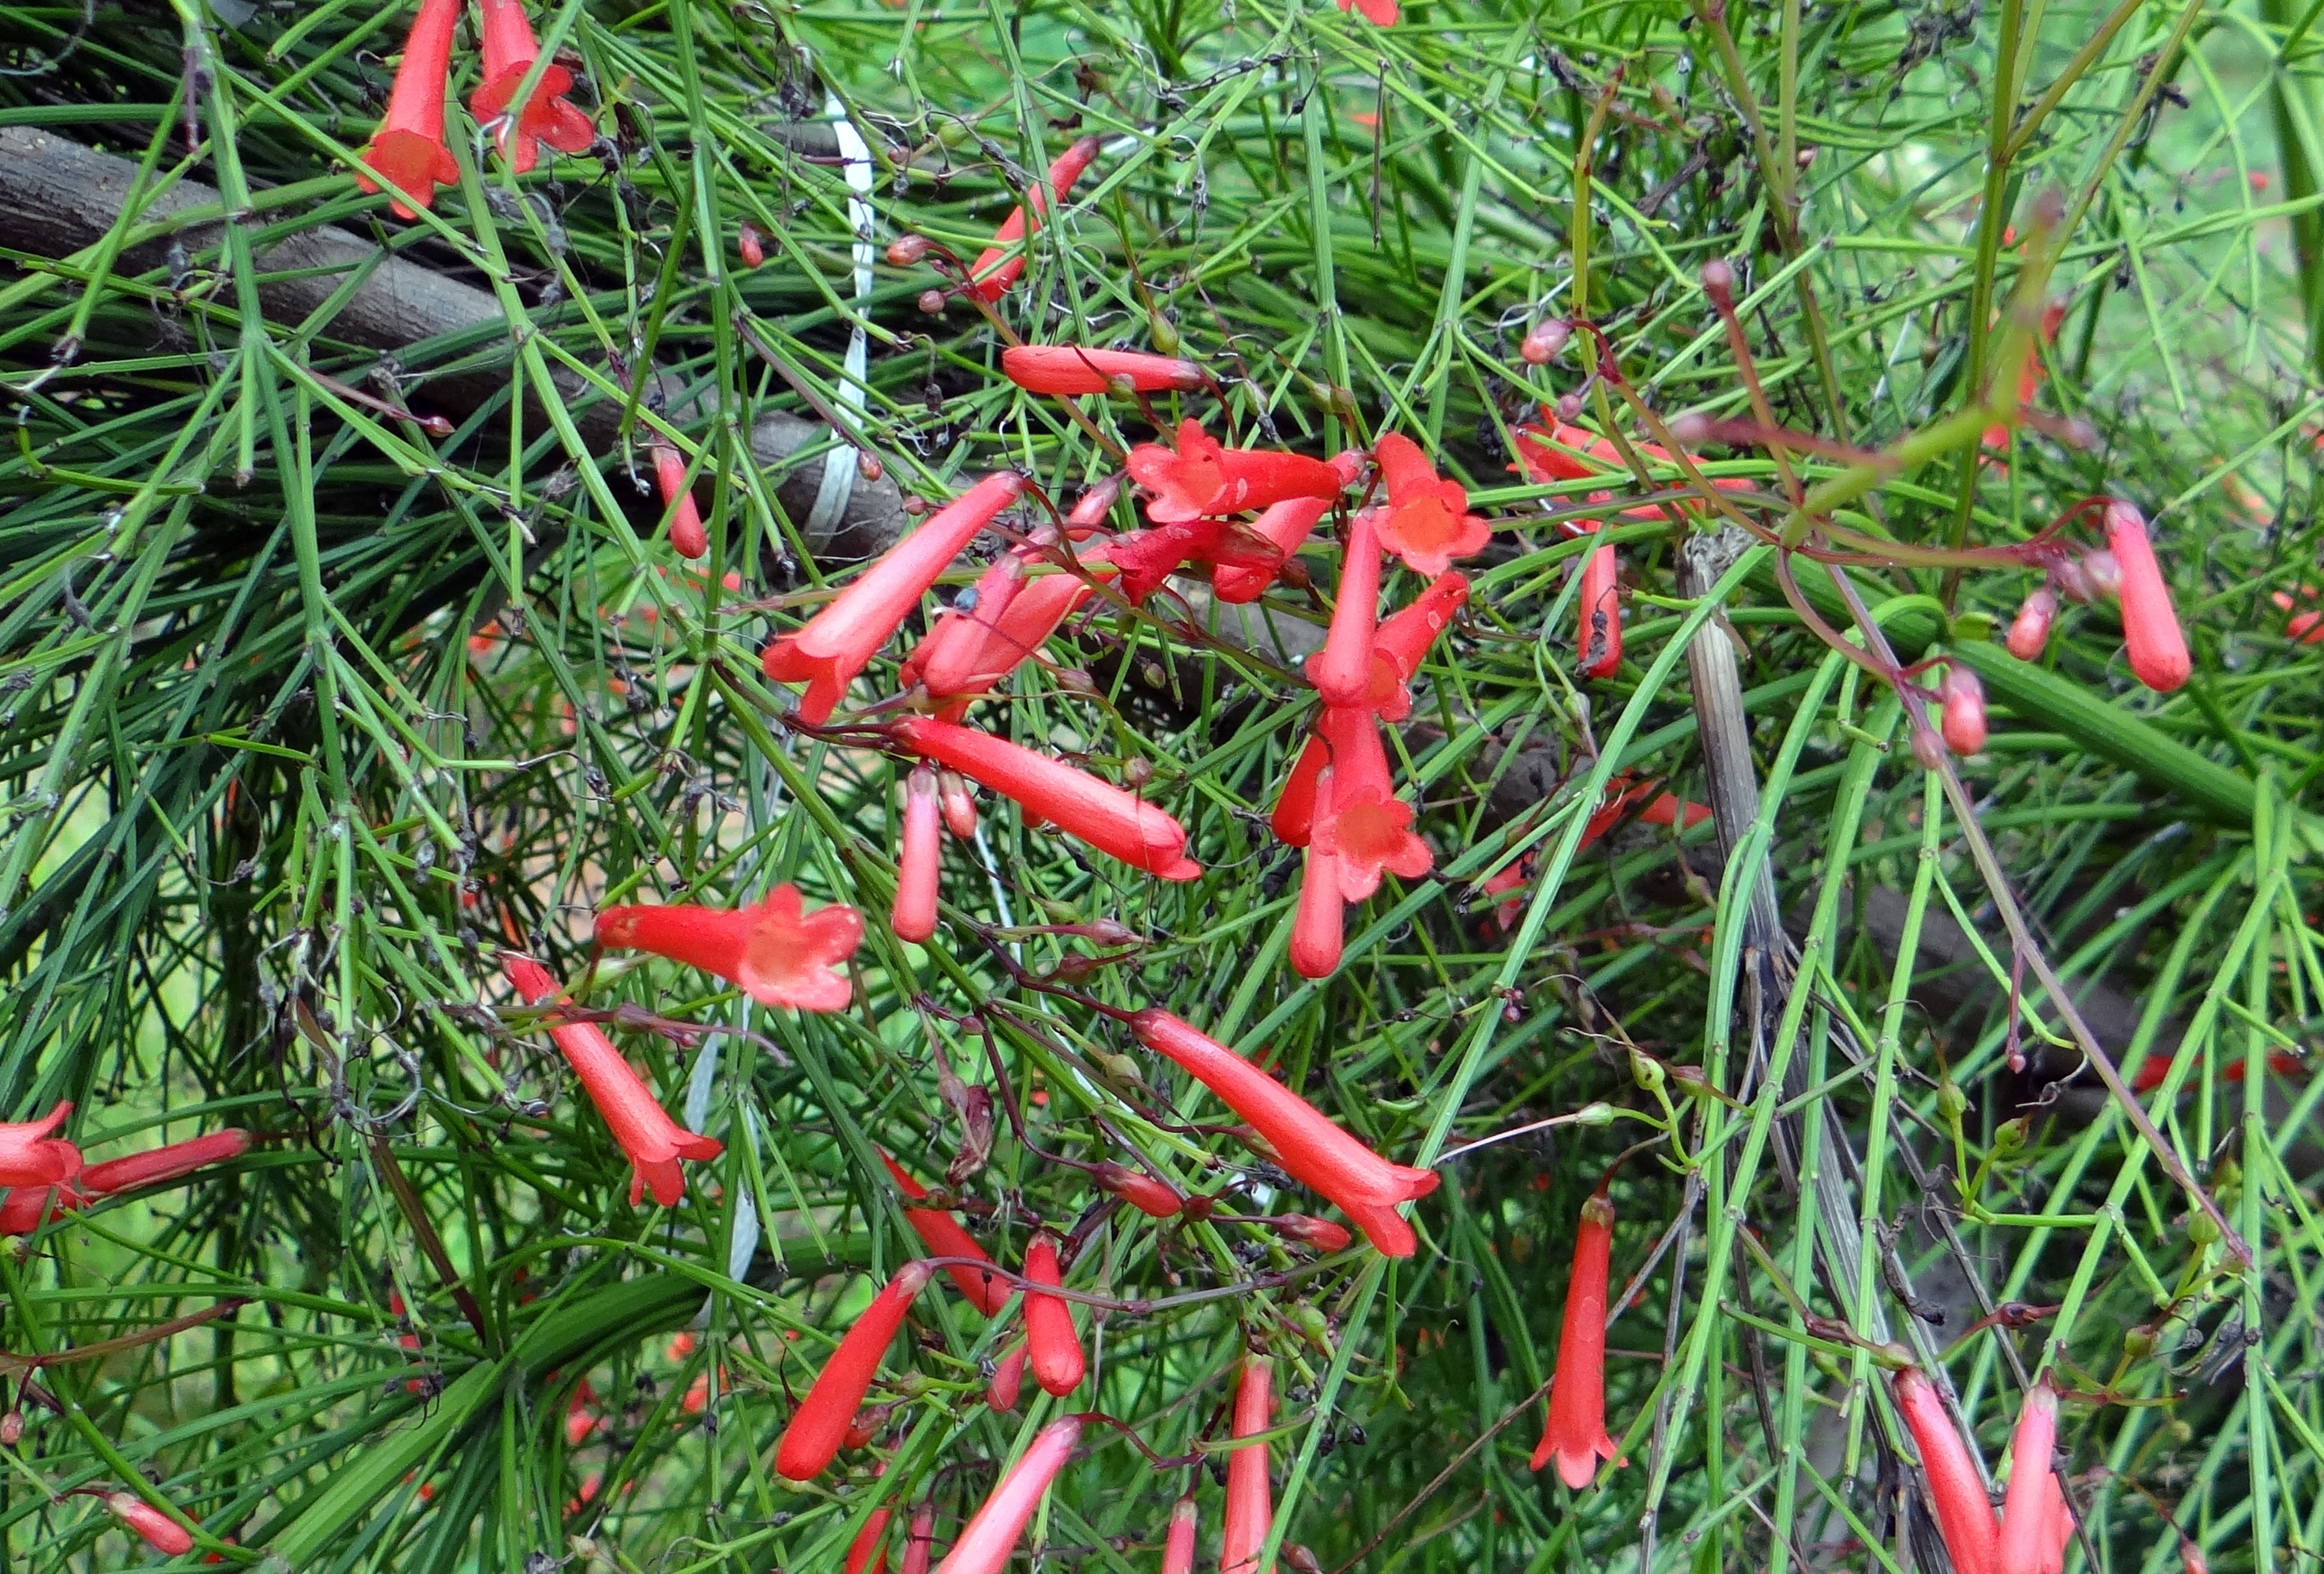
tree, grass, branch, plant, flower, red, produce, botany, garden, flora, shrub, india, scrophulariaceae, karnataka, flowering plant, coral plant, firecracker plant, woody plant, land plant, russelia equisetiformis